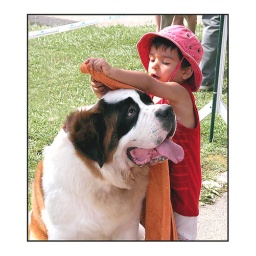
A girl taking care of her pet at the dog show in Estoril, Portugal.